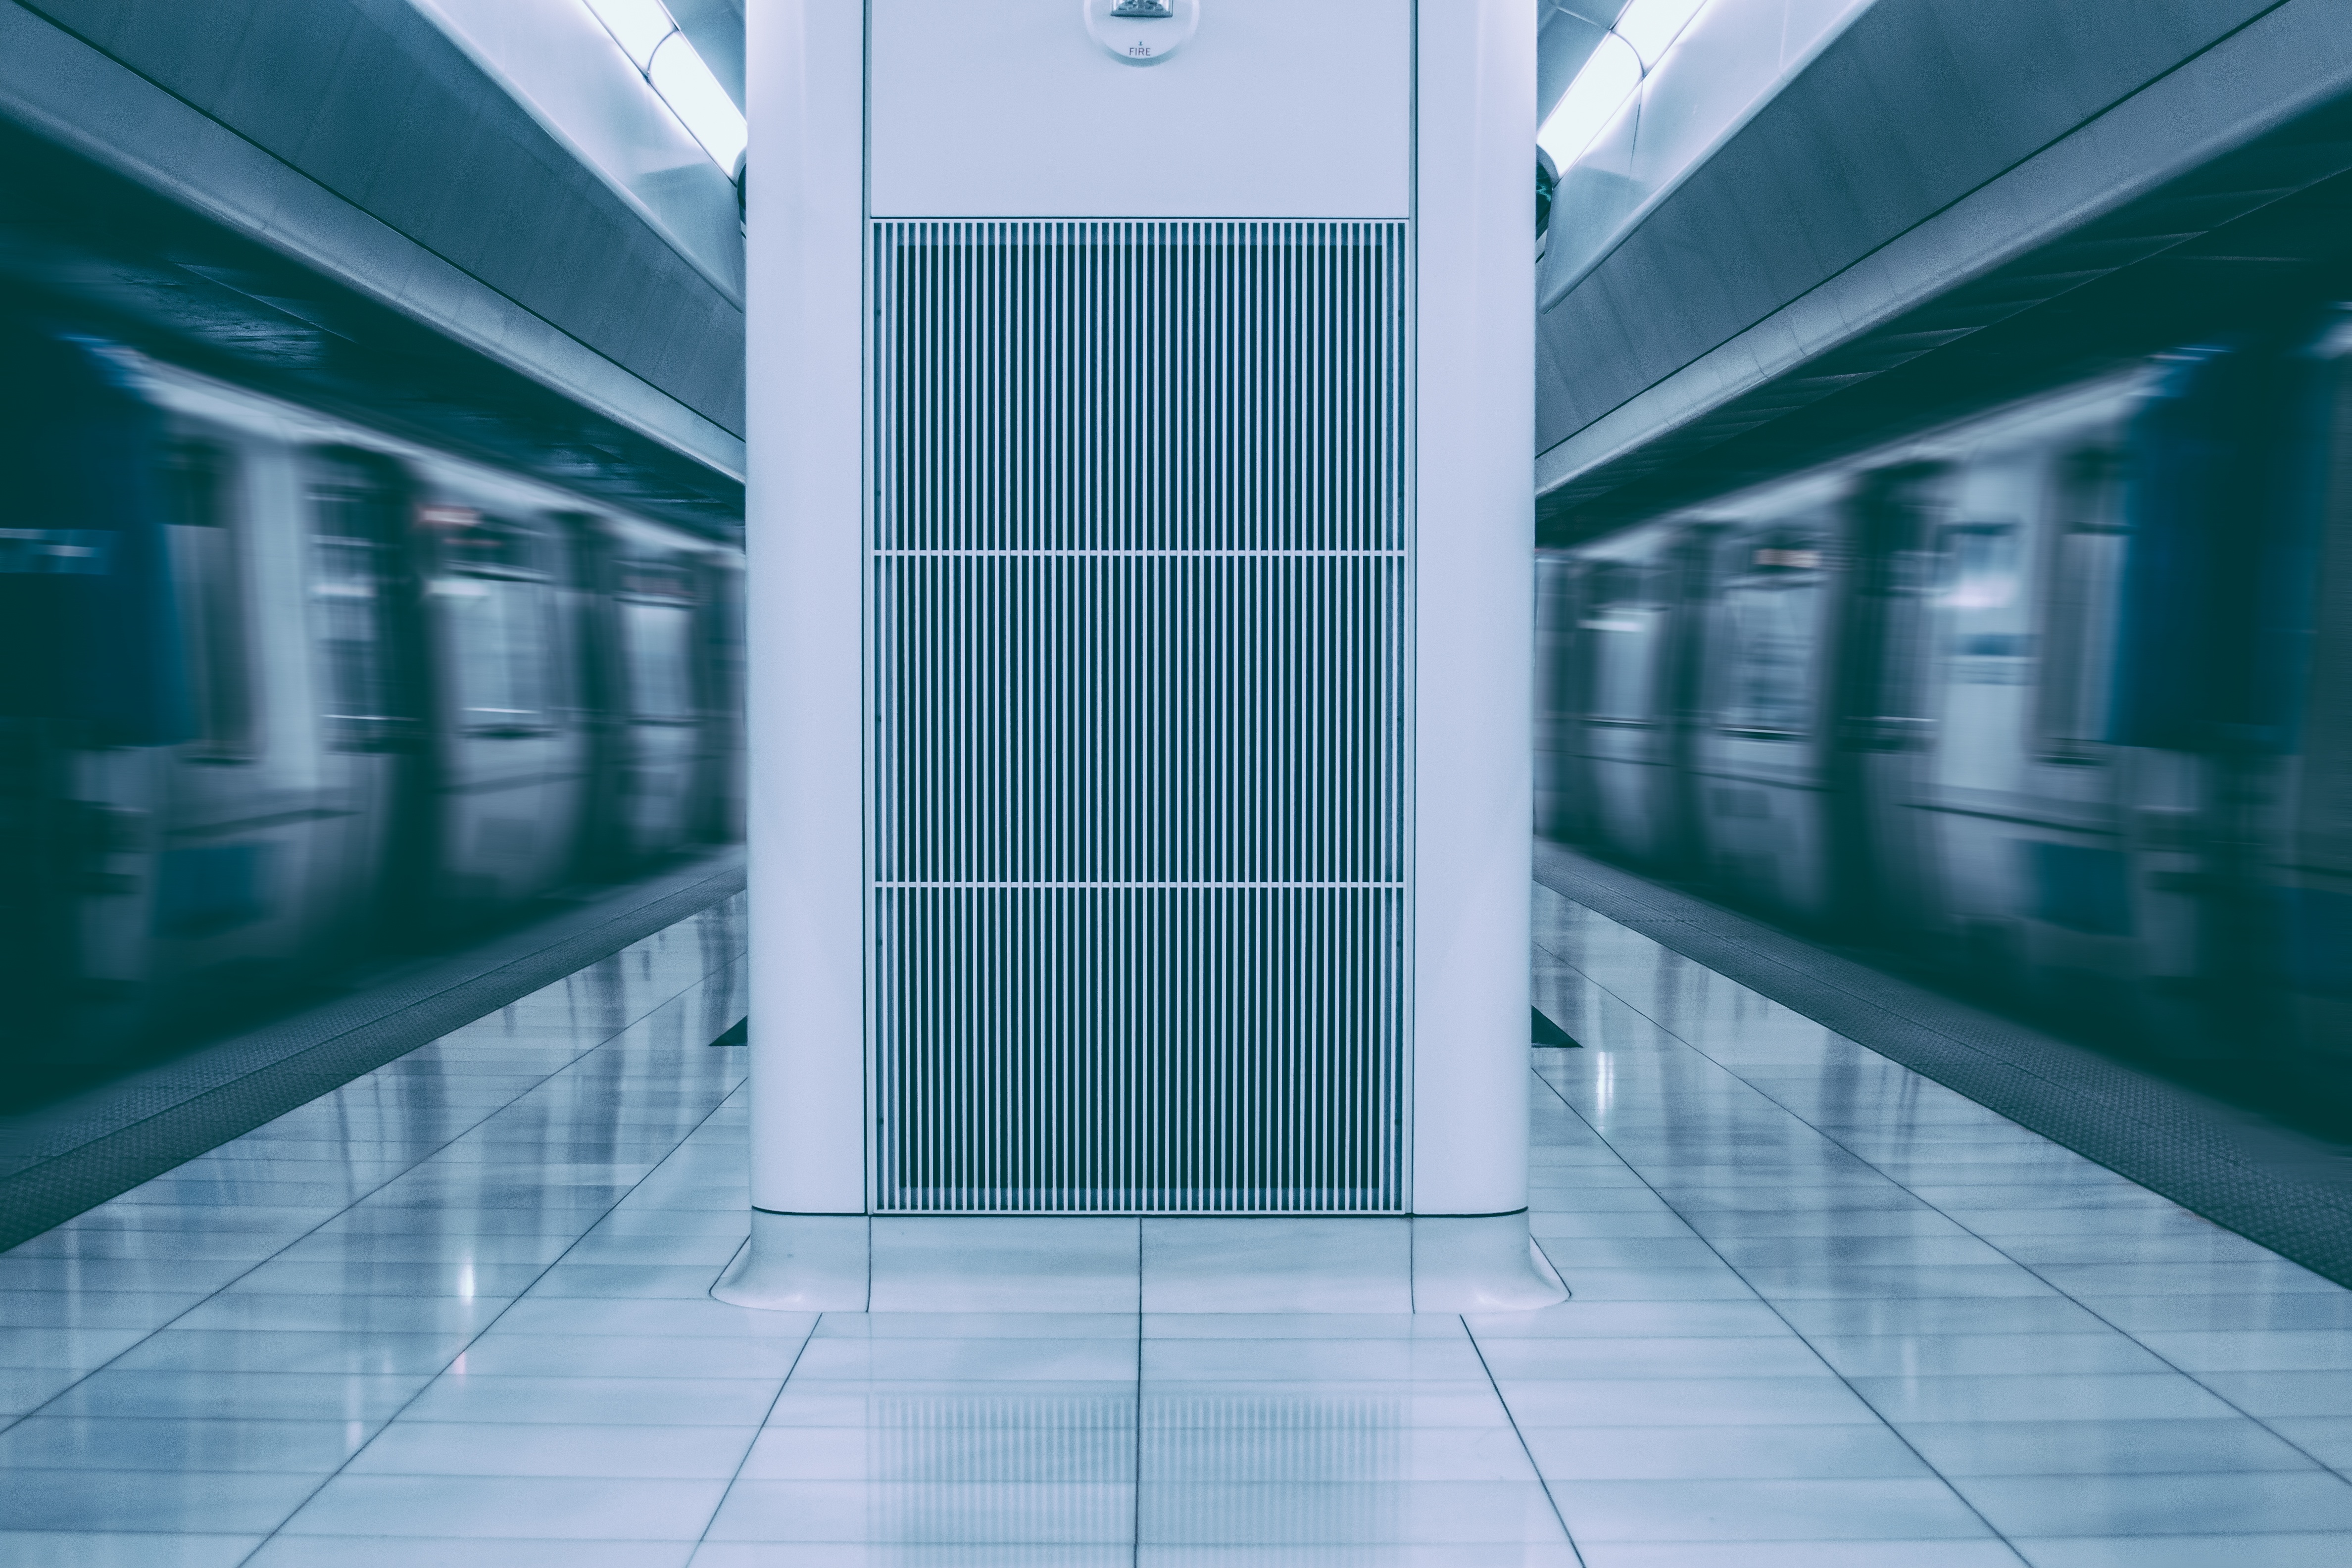
architecture, glass, urban, train, subway, indoor, station, facade, interior design, design, headquarters, window covering